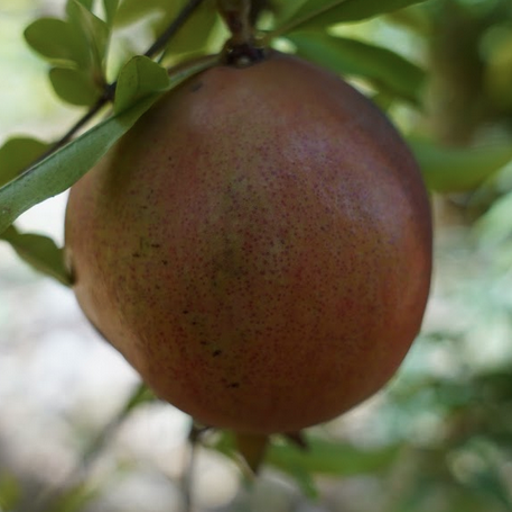
Label: Healthy